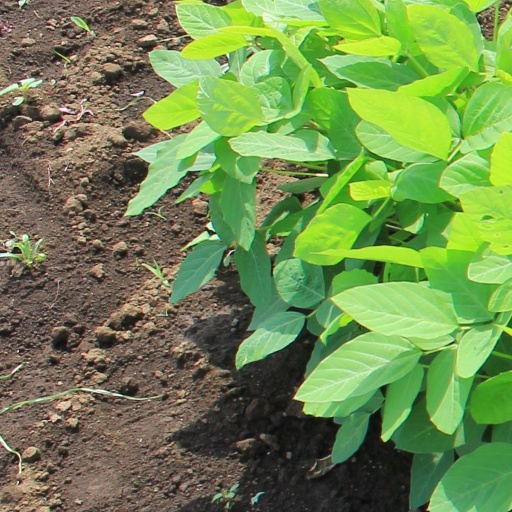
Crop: soybean